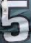
Number: 5